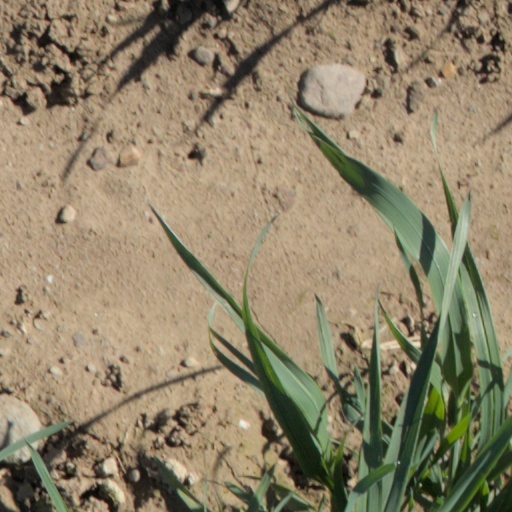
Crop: wheat